Trương Như Tảng

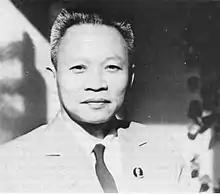
Trương Như Tảng in 1976 as the Minister of Justice

Trương Như Tảng (14 November 1923 – 8 November 2005) was a South Vietnamese lawyer and politician. He was active in many organizations opposed to the South Vietnamese government before joining the newly created Provisional Revolutionary Government of the Republic of South Vietnam as the Minister of Justice. He spent many years in the jungles near and in Cambodia until the Fall of Saigon in 1975. He quickly became disillusioned with the new government and escaped the reunited Socialist Republic of Vietnam via a boat in August 1978. He was sent to a refugee camp in Indonesia before moving to Paris, France, to live out his life in exile.